DEVS

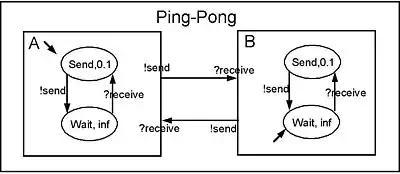
Fig. 1: FD-DEVS coupled diagram for ping-pong game

Consider a single ping-pong match in which there are two players. Each player can be modeled by FD-DEVS such that the player model has an input event "?receive" and an output event "!send", and it has two states: "Send" and "Wait". Once the player gets into "Send", it will generates "!send" and go back to "Wait" after the sending time which is 0.1 time unit. When staying at "Wait" and if it gets "?receive", it changes into "Send" again. In other words, the player model stays at "Wait" forever unless it gets "?receive".